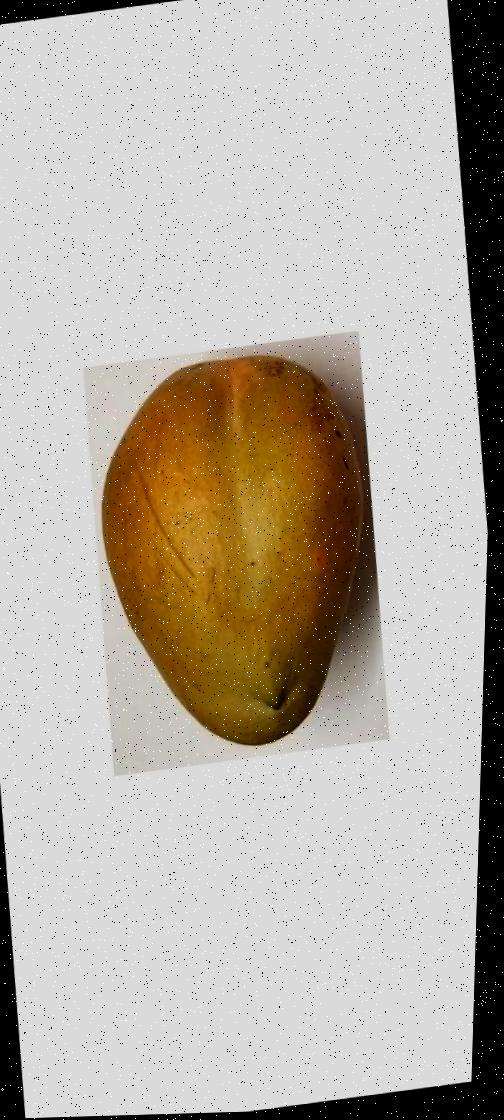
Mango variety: Bari-11